Reggie Jackson

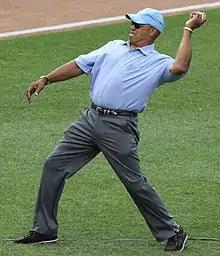
Jackson throwing out the first pitch at the 2012 Major League Baseball Home Run Derby

Jackson expanded his love of antique cars into a chain of auto dealerships in California, and used his contacts to become one of the foremost traders of sports memorabilia. He has also been the public face of a group attempting to purchase a major league team, already having made unsuccessful attempts to buy the Athletics and the Angels. His attempt to acquire the Angels along with Jimmy Nederlander (minority owner of the New York Yankees), Jackie Autry (widow of former Angels owner Gene Autry) and other investors was thwarted by Mexican-American billionaire Arturo Moreno, who outbid Jackson's group by nearly $50 million for the team in the winter of 2002.